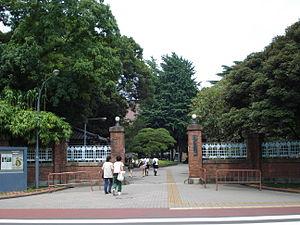
L'université des arts de Tokyo, officiellement abrégée en TUA et couramment abrégée en Geidai, précédemment université nationale des beaux-arts et de la musique de Tokyo, est la plus ancienne et plus prestigieuse école d'art et de musique au Japon. Située à Tokyo dans le parc d'Ueno, elle a également des installations à Toride et à Yokohama. L'université possède deux résidences d'étudiants : une pour les étudiants japonais à Nerima, et l'autre pour les étudiants étrangers à Matsudo.